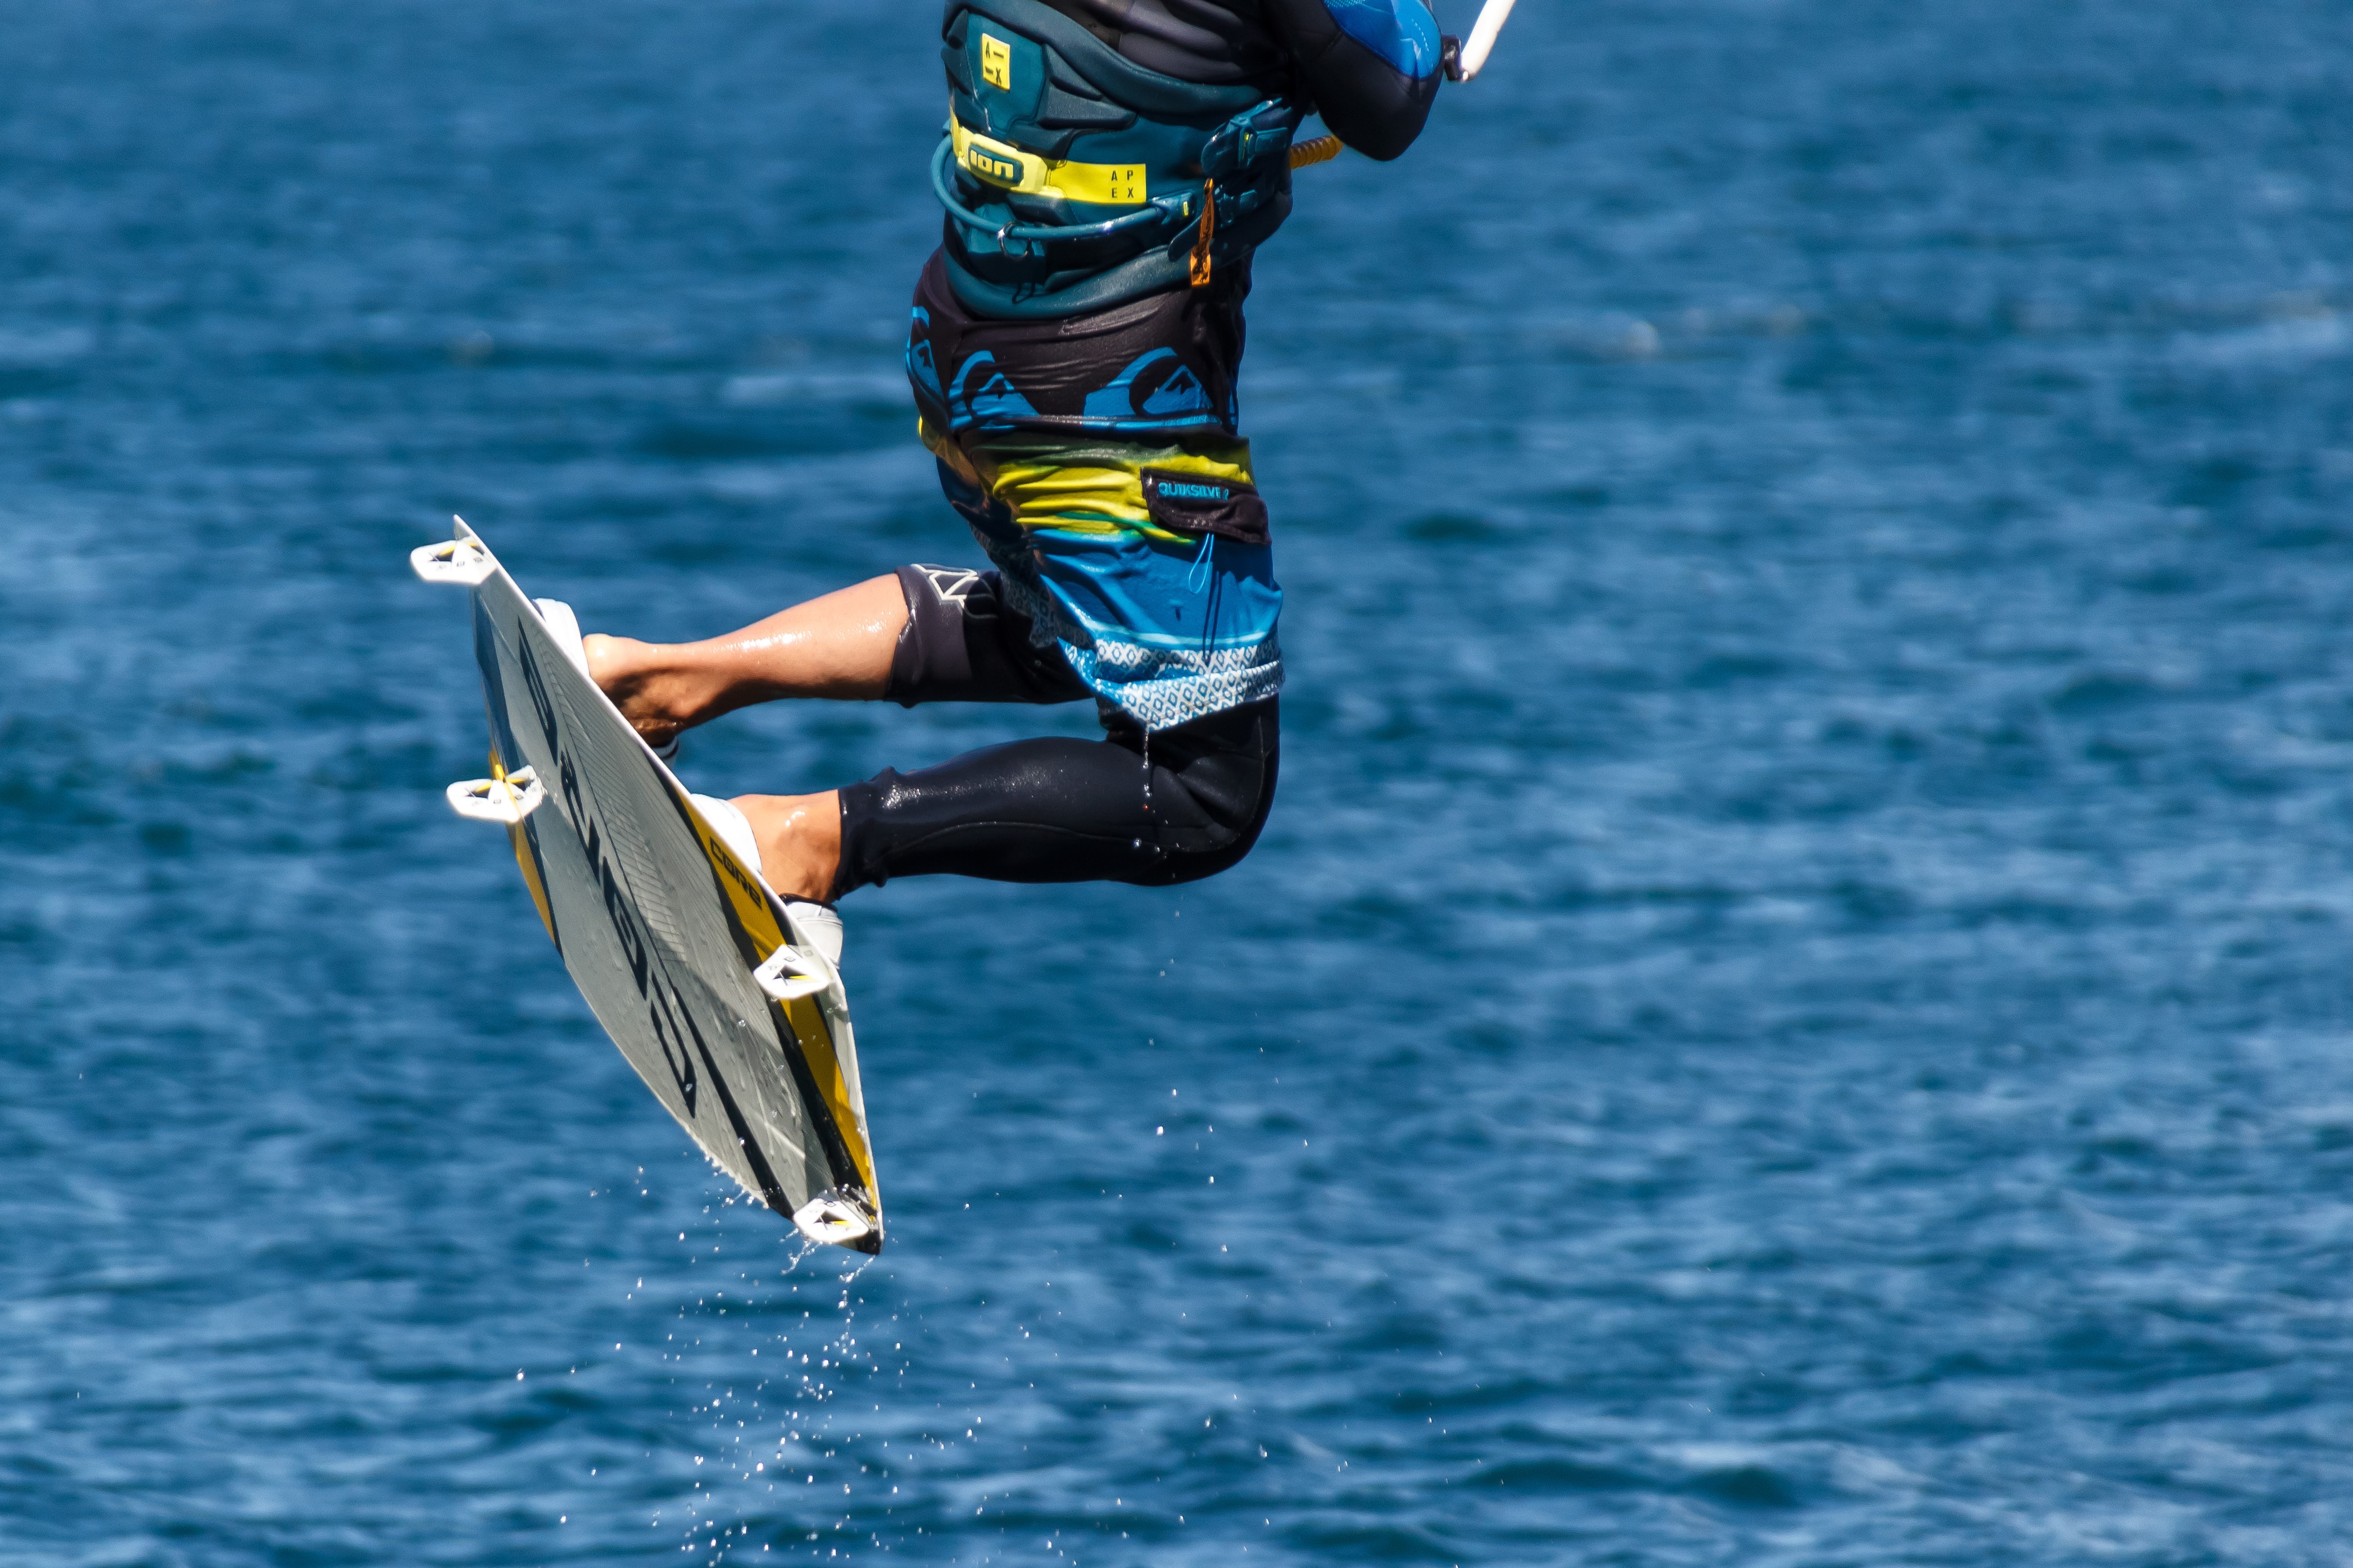
sea, sport, wave, wind, jump, surfing, paddle, vehicle, sailing, surfboard, extreme sport, wakeboarding, sports, boating, windsurfing, sail, dynamic, windscreen, kitesurfing, water sports, kitesurfer, water sport, kite surfing, wind wave, boardsport, surfing equipment and supplies, surface water sports, powerboating, towed water sport